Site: saxony
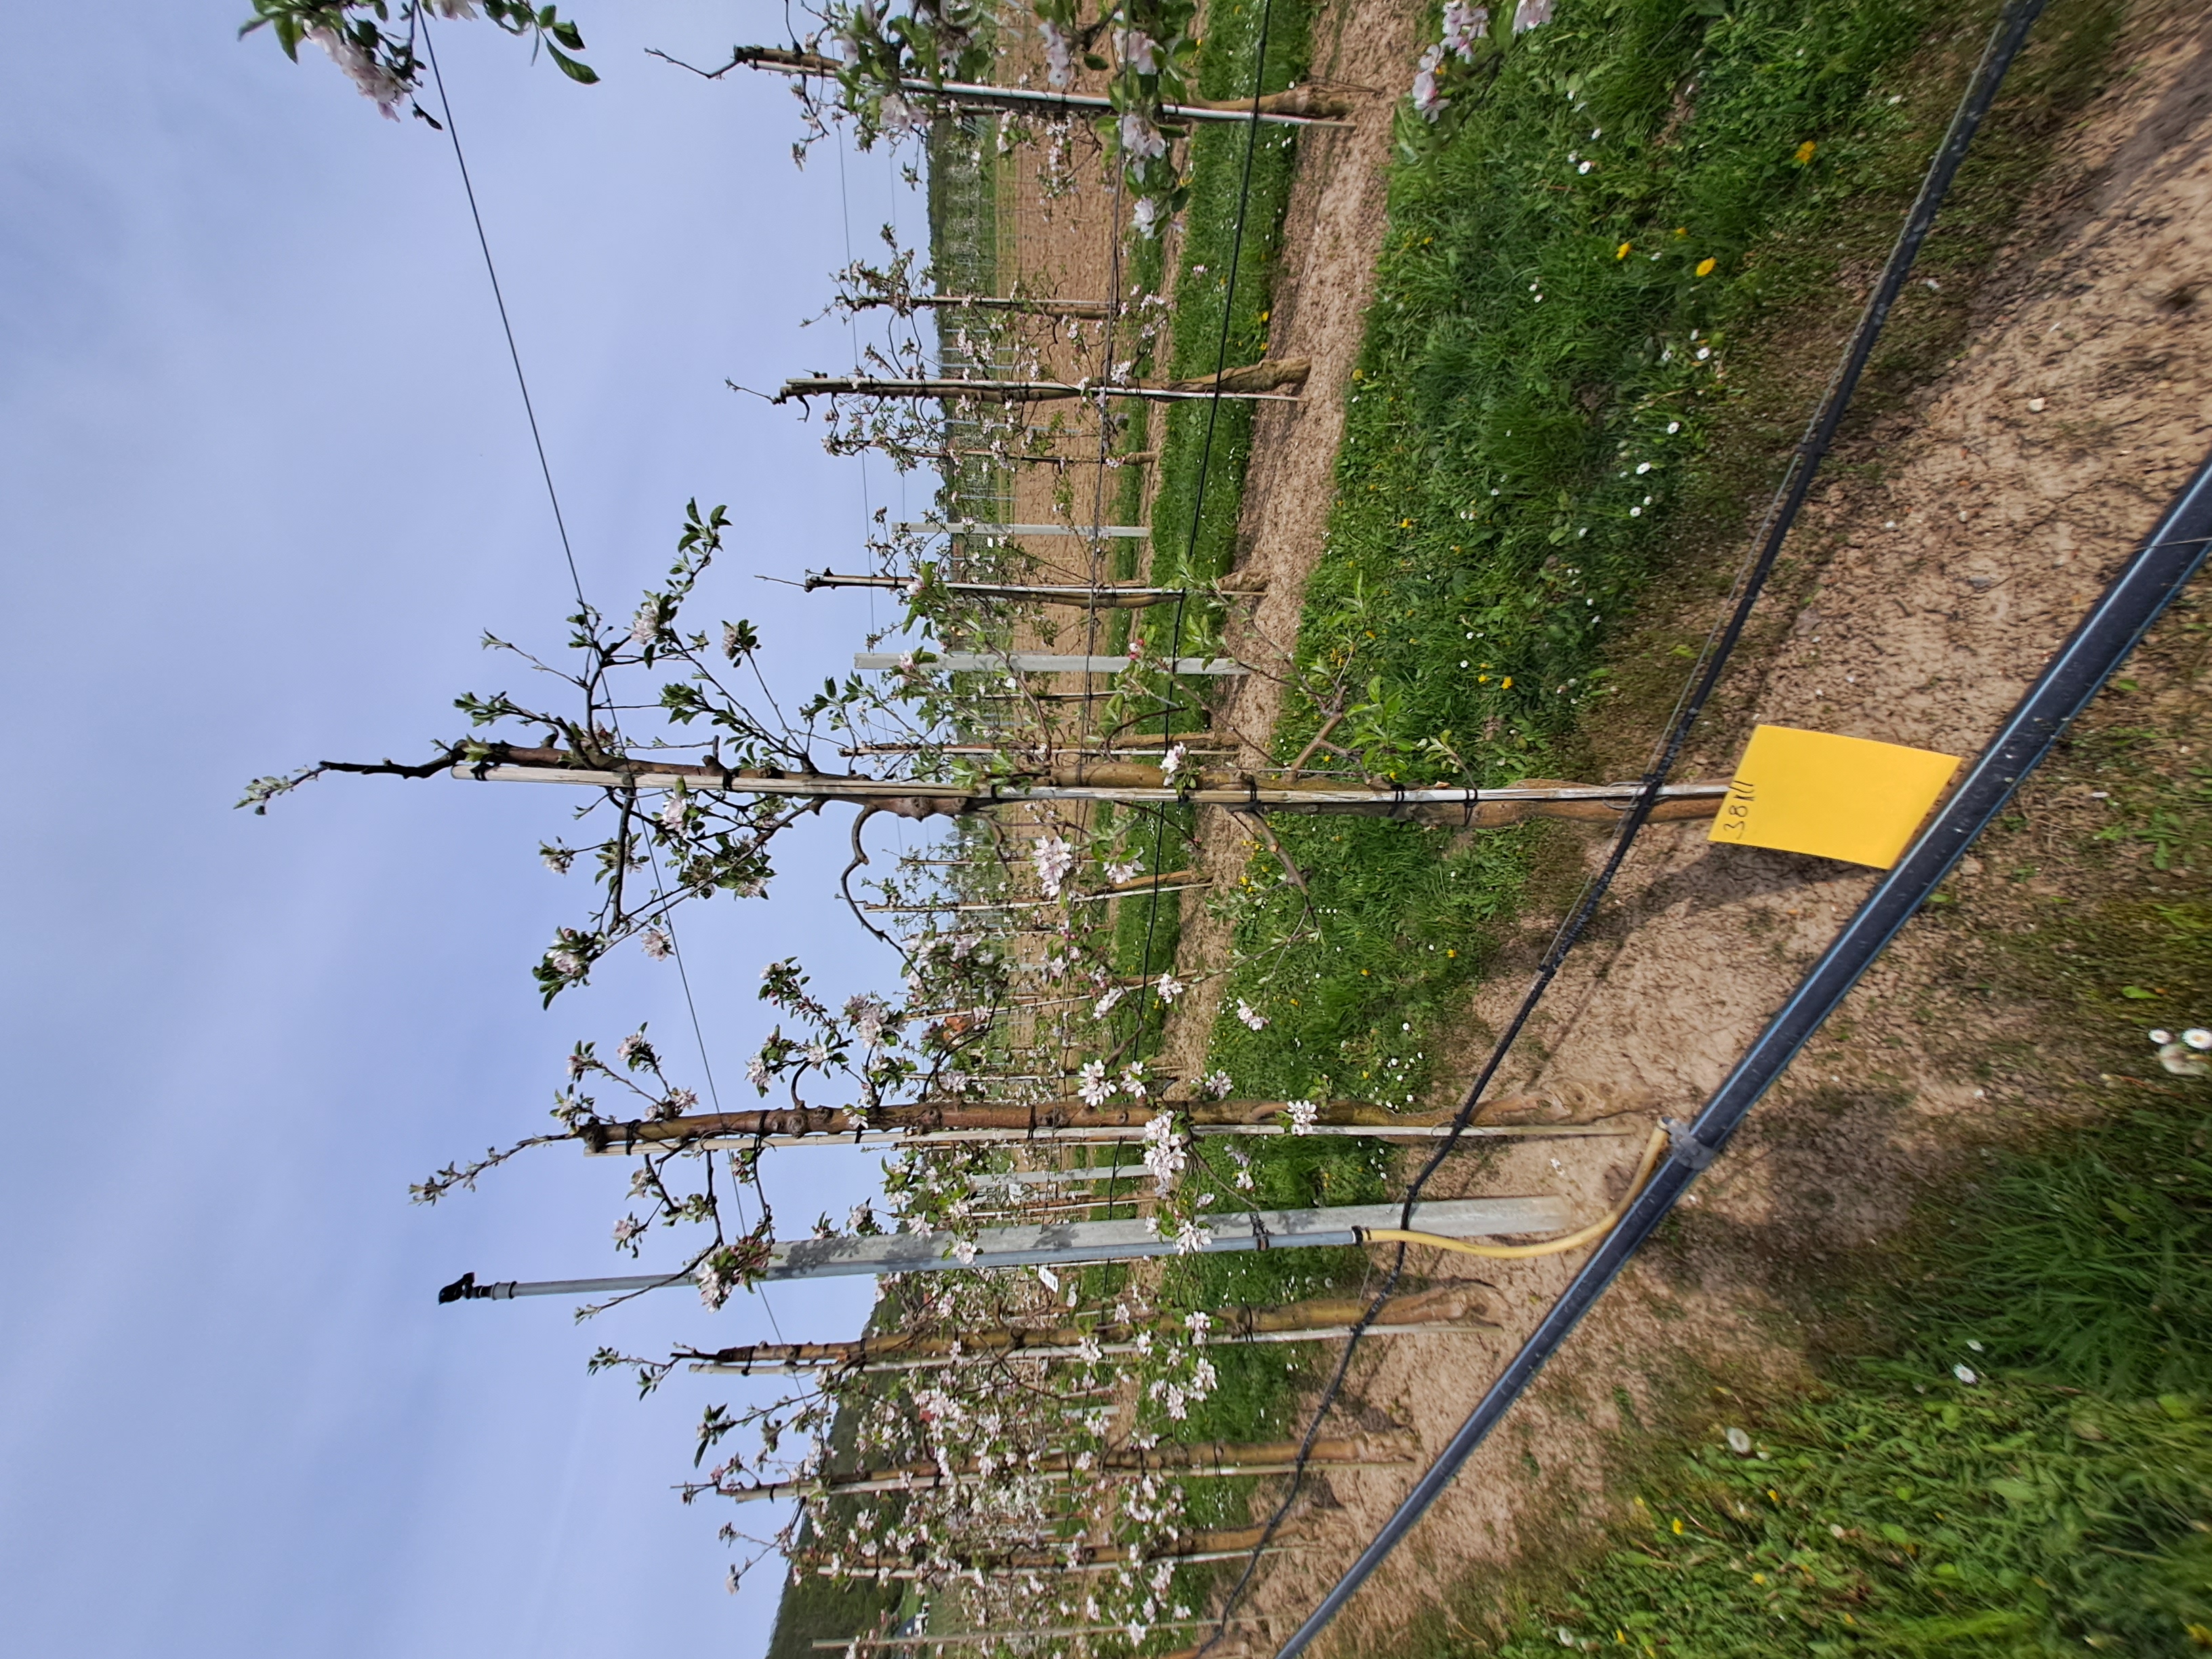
Growth stage (BBCH 65): Flowering